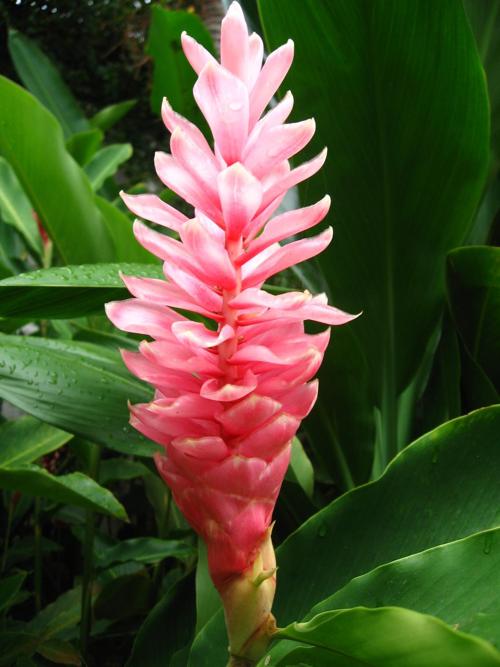
Label: red ginger